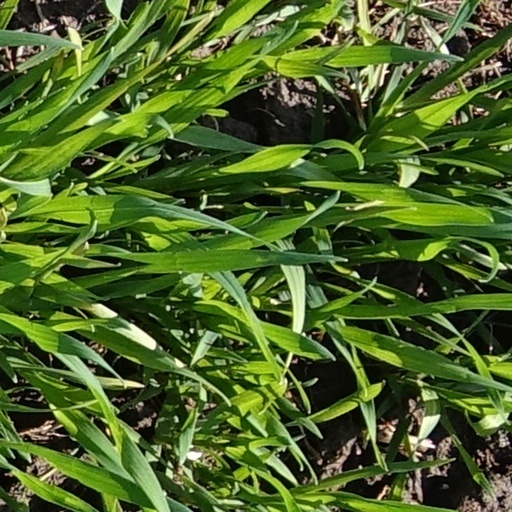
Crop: wheat